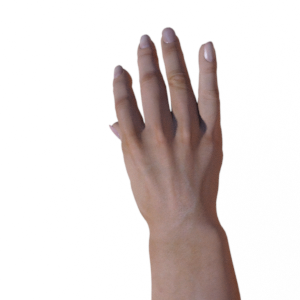
Label: paper